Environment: real
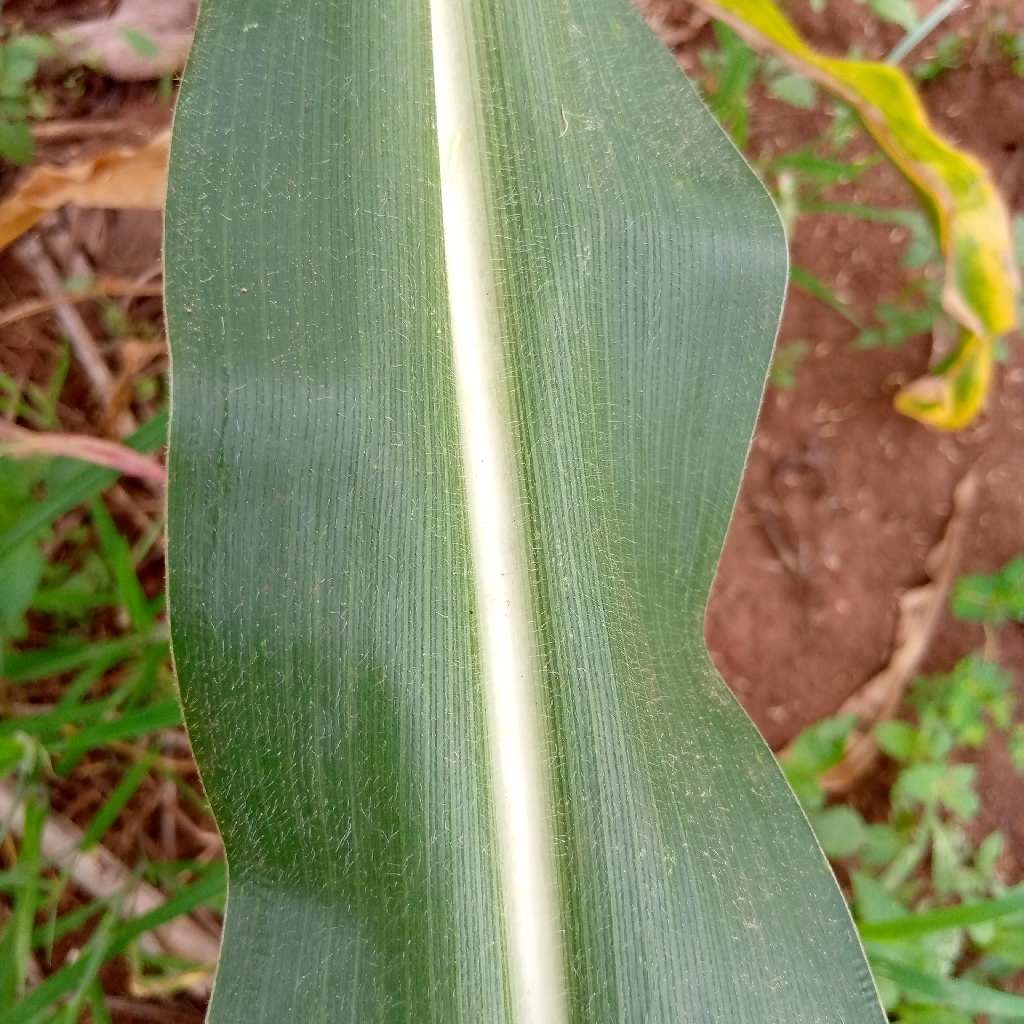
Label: healthy